Jovan Ćirković

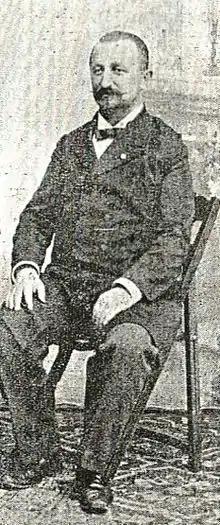
Jovan Ćirković

Jovan Ćirković (1871 – 1928), known as Čifa (Чифа) or Ćirko-paša (Ћирко-паша), was a Serbian teacher, revolutionary (Chetnik) during the Macedonian Struggle, and politician.